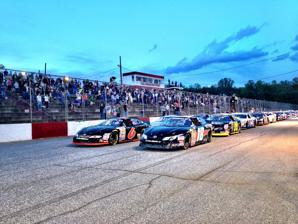
Building: Greenville-Pickens Speedway
Country: United States of America
Year built: 1940
US racetrack Greenville-Pickens Speedway Location Easley , South Carolina Time zone UTC−05:00 ( UTC−04:00 DST ) Coordinates 34°50′0″N 82°30′1″W / 34.83333°N 82.50028°W / 34.83333; -82.50028 Capacity 35,000 Opened 4 July 1946 ; 78 years ago ( 1946-07-04 ) Major events Former: NASCAR K&N Pro Series East Kevin Whitaker Chevrolet 150 (2006–2017) Kevin Whitaker Chevrolet 140 (2011–2014, 2016) CARS Tour (1999–2000, 2005, 2010, 2016, 2020–2022) NASCAR Whelen Southern Modified Tour (2006–2007) NASCAR Midwest Series (2006) NASCAR Southeast Series (1991–2006) NASCAR Grand National East Series (1972) NASCAR Cup Series (1955–1956, 1958–1971) NASCAR Budweiser Late Model Sportsman Series (1983) NASCAR Convertible Series (1956–1959) Oval (1969–present) Surface Asphalt Length 0.500 miles (0.805 km) Oval (1946–1969) Surface Dirt Length 0.500 miles (0.805 km) Greenville-Pickens Speedway is a race track located in Easley, South Carolina , just west of Greenville, South Carolina . The track hosted weekly NASCAR sanctioned races . Several NASCAR touring series have raced at the track in prior years, including the Whelen Southern Modified Tour and the NASCAR Grand National Division . NASCAR Cup Series and Xfinity Series teams frequently tested at the track until 2015, when all private testing was banned. The Upper South Carolina State Fair has been held at the fairgrounds adjacent to the race track since 1964. The capacity of the track was 35,000, including the Dale Earnhardt Backstretch, a three-tiered parking area where fans can take in races while tailgating or camping. The track held 28 races on the NASCAR Grand National tour between 1955 until 1971. It also hosted two NASCAR Busch Grand National (now Xfinity Series ) tour races in 1983. The April 10, 1971, race at Greenville-Pickens Speedway was the first NASCAR race nationally televised from start to finish, on ABC Wide World of Sports . History NASCAR K&N Pro Series East at Greenville-Pickens Speedway The track opened in 1940 as a half-mile dirt track . It was closed the following year for World War II like all race tracks in the United States. It reopened on July 4, 1946, in a race promoted by Bill France Sr. The race was the third of the day after 2 horse races. NASCAR began racing at the track in 1955. The track was paved as an asphalt track in April 1970. The last NASCAR Grand National race was held at the track in 1971, when NASCAR began cutting small tracks from its schedule. The NASCAR Grand National Division's Busch North Series name was changed to Busch East Series in 2006 after the series' first Southern race, held at this track. Rumors of track sale and closure Beginning in February 2023, after months of speculation and a lack of a race schedule posted, many unconfirmed and unsubstantiated rumors began to rapidly circulate about the track on social media. Most of these rumors began in the "Greenville-Pickens Speedway Fans" group on Facebook. Race fans flocked to social media to share their thoughts and opinions, with many sad to see a historic NASCAR track fade away. This media frenzy prompted many upset fans to point out that nearby Anderson Motor Speedway is still open, but could face a similar fate if attendance there drops. Some passionate fans took it upon themselves to reach out via social media to tag famous names in racing, hoping they would be able to save the track from an uncertain fate. The speedway was a popular practice spot for many big names in the historic restrictor plate racing era such as Jeff Gordon and Tony Stewart among many other fan favorites over the years. With this small track having this level of notoriety, fans hoped big names in the racing community like Dale Earnhardt Jr. , and Cleetus McFarland would come to the rescue. In recent years, both men have worked hard to resurrect dead or dying tracks, with Earnhardt Jr. financing a restoration of North Wilkesboro Speedway in North Carolina, and McFarland converting the defunct DeSoto Speedway in Bradenton, Florida , into the Freedom Factory , where he hosts car shows, exhibition races, and other events. As of March 2023, no official response has been posted by either Earnhardt Jr. or McFarland. Another rumor circulating in early 2023 was that the track had been sold to former driver Benny Brezeale. Allegedly, Brezeale purchased the raceway, an included 100,000-square-foot building on the property and 305 acres of land surrounding the track for an unknown amount of money, but this has not been confirmed, and recent developments have contradicted this. Reported on March 9, 2023, local news outlet WYFF4 shared that the track was under contract. The broker heralding the deal has stated that while offers have been made, including aggressive acquisition attempts from Realtylink ,any deal was far from closing. Its current fate remains unknown. NASCAR race winners Grand National Note: The 1951 race at Air Base Speedway is sometimes erroneously credited as being held here. 1955 Tim Flock 1956 Buck Baker 1958 Jack Smith 1959 Junior Johnson 1959 Buck Baker 1960 Ned Jarrett (Greenville 200) 1961 Emanuel Zervakis (Greenville 200) 1961 Jack Smith (Pickens 200) 1961 Junior Johnson 1962 Ned Jarrett (Greenville 200) 1962 Richard Petty (Pickens 200) 1963 Buck Baker (Greenville 200) 1963 Richard Petty (Pickens 200) 1964 David Pearson (Greenville 200) 1964 LeeRoy Yarbrough (Pickens 200) 1965 Dick Hutcherson (Greenville 200) 1965 Dick Hutcherson (Pickens 200) 1966 David Pearson (Greenville 200) 1966 David Pearson (Pickens 200) 1967 David Pearson (Greenville 200) 1967 Richard Petty (Pickens 200) 1968 Richard Petty (Greenville 200) 1968 Richard Petty (Pickens 200) 1969 Bobby Isaac (Greenville 200) 1969 Bobby Isaac (Pickens 200) 1970 Bobby Isaac  (Greenville 200) – First NASCAR race after track was paved 1971 Bobby Isaac (Greenville 200) – 1st NASCAR race televised flag to flag. It was on ABC in prime-time by Jim McKay and Chris Economaki . 1971 Richard Petty (Pickens 200) Busch Grand National 1983 Jack Ingram (Coca-Cola 200) 1983 Butch Lindley (DAPCO 200) NASCAR Grand National Division, K&N East Series 2006 Sean Caisse 2007 Joey Logano 2008 Austin Dillon 2009 Brian Ickler 2010 Darrell Wallace Jr. 2011 Brett Moffitt ^ 2011 Sergio Peña 2012 Darrell Wallace Jr. (Spring) 2012 Corey LaJoie (Fall) 2013 Brandon Gdovic (Spring) 2013 Dylan Kwasniewski (Summer) 2014 Ben Rhodes (Spring) 2014 Austin Hill (Summer) 2015 William Byron ^ 2016 Justin Haley (Spring) 2016 Kyle Benjamin ^ (Summer) 2017 Kyle Benjamin ^ = Flag to flag List of late model track champions Track officials began writing its track champions on the wall in 1971, and they went back to 1957. 1957 Grady Hawkins (1) 1958 Elmo Henderson (1) 1959 David Pearson (1) 1960 Floyd Powell (1) 1961 Floyd Powell (2) 1962 Floyd Powell (3) 1963 Dub Nelson (1) 1964 Jeff Hawkins (1) 1965 Ralph Earnhardt (1) 1966 Ralph Earnhardt (2) 1967 Jeff Hawkins (2) 1968 Jeff Hawkins (3) 1969 Jeff Hawkins (4) 1970 Jeff Hawkins (5) First track champion on pavement 1971 Johnny Allen (1) 1972 Butch Lindley (1) 1973 Don Miller (1) 1974 Don Miller (2) 1975 Bob Jarvis (1) 1976 Don Sprouse (1) 1977 Buddy Howard (1) 1978 Buddy Howard (2) 1979 Buddy Howard (3) 1980 Buddy Howard (4) 1981 Donnie Bishop (1) 1982 Gene Morgan (1) 1983 Donnie Bishop (2) 1984 Donnie Bishop (3) 1985 Roy Chatham (1) 1986 Donnie Bishop (4) 1987 Larry Hines (1) 1988 Robert Pressley (1) 1989 Larry Ogle (1) 1990 Marty Ward (1) 1991 Marty Ward (2) 1992 Donnie Bishop (5) 1993 Randy Porter (1) 1994 Donnie Bishop (6) 1995 Mardy Lindley (1) 1996 Steve Howard (1) 1997 Dexter Canipe (1) (NASCAR Weekly Series National Champion) 1998 Pete Silva (1) 1999 Dennis Southerlin (1) 2000 Gene Morgan (2) 2001 Pete Silva (2) 2002 Marty Ward (3) 2003 Marty Ward (4) 2004 Kenneth Headen (1) 2005 Blair Addis (1) 2006 Randy Porter (2) 2007 David Roberts (1) 2008 Marty Ward (5) 2009 Roger Powell (1) 2010 Marty Ward (6) 2011 Randy Porter (3) 2012 Toby Porter (1) 2013 Anthony Anders (1) 2014 Anthony Anders (2) (NASCAR Weekly Series National Champion) 2015 David Roberts (2) 2016 Dylan Hall (1) 2017 Will Burns (1) 2018 Trey Gibson (1) 2019 Taylor Satterfield (1) 2020 Cameron Bolin (1) 2021 Ryan Walker (1) 2022 Mag Tate (1) Race broadcasting Year Network Lap-by-lap Color commentator(s) pit reporter 1971 ABC's Wide World of Sports Jim McKay Chris Economaki Ken Squier References